Athabasca oil sands

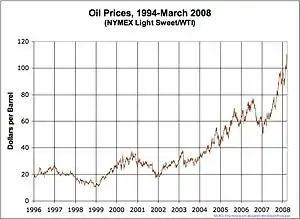
Oil prices 1996–2008 (not adjusted for inflation)

In mid-2006, the National Energy Board of Canada estimated the operating cost of a new mining operation in the Athabasca oil sands to be to per barrel, while the cost of an in-situ SAGD operation (using dual horizontal wells) would be to per barrel.